Yüksel Pazarkaya

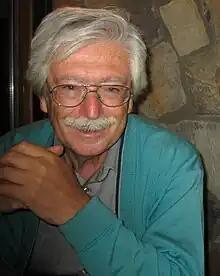
Yüksel Pazarkaya

He was born in 1940 in İzmir and studied engineering at the University of Stuttgart, before turning to study literature and philosophy. He has taught at universities in Germany (Stuttgart, Dresden), America (Princeton, Bryn Mawr, St. Louis Washington and Ohio State) and Turkey. He was the head of the daily Turkish broadcasts department of German Public Radio Association (ARD). His translations from German to Turkish and from Turkish to German have been published along with poetry, short stories, novels, theater and study books. He is the winner of the Chamisso Prize.